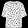
Label: Shirt